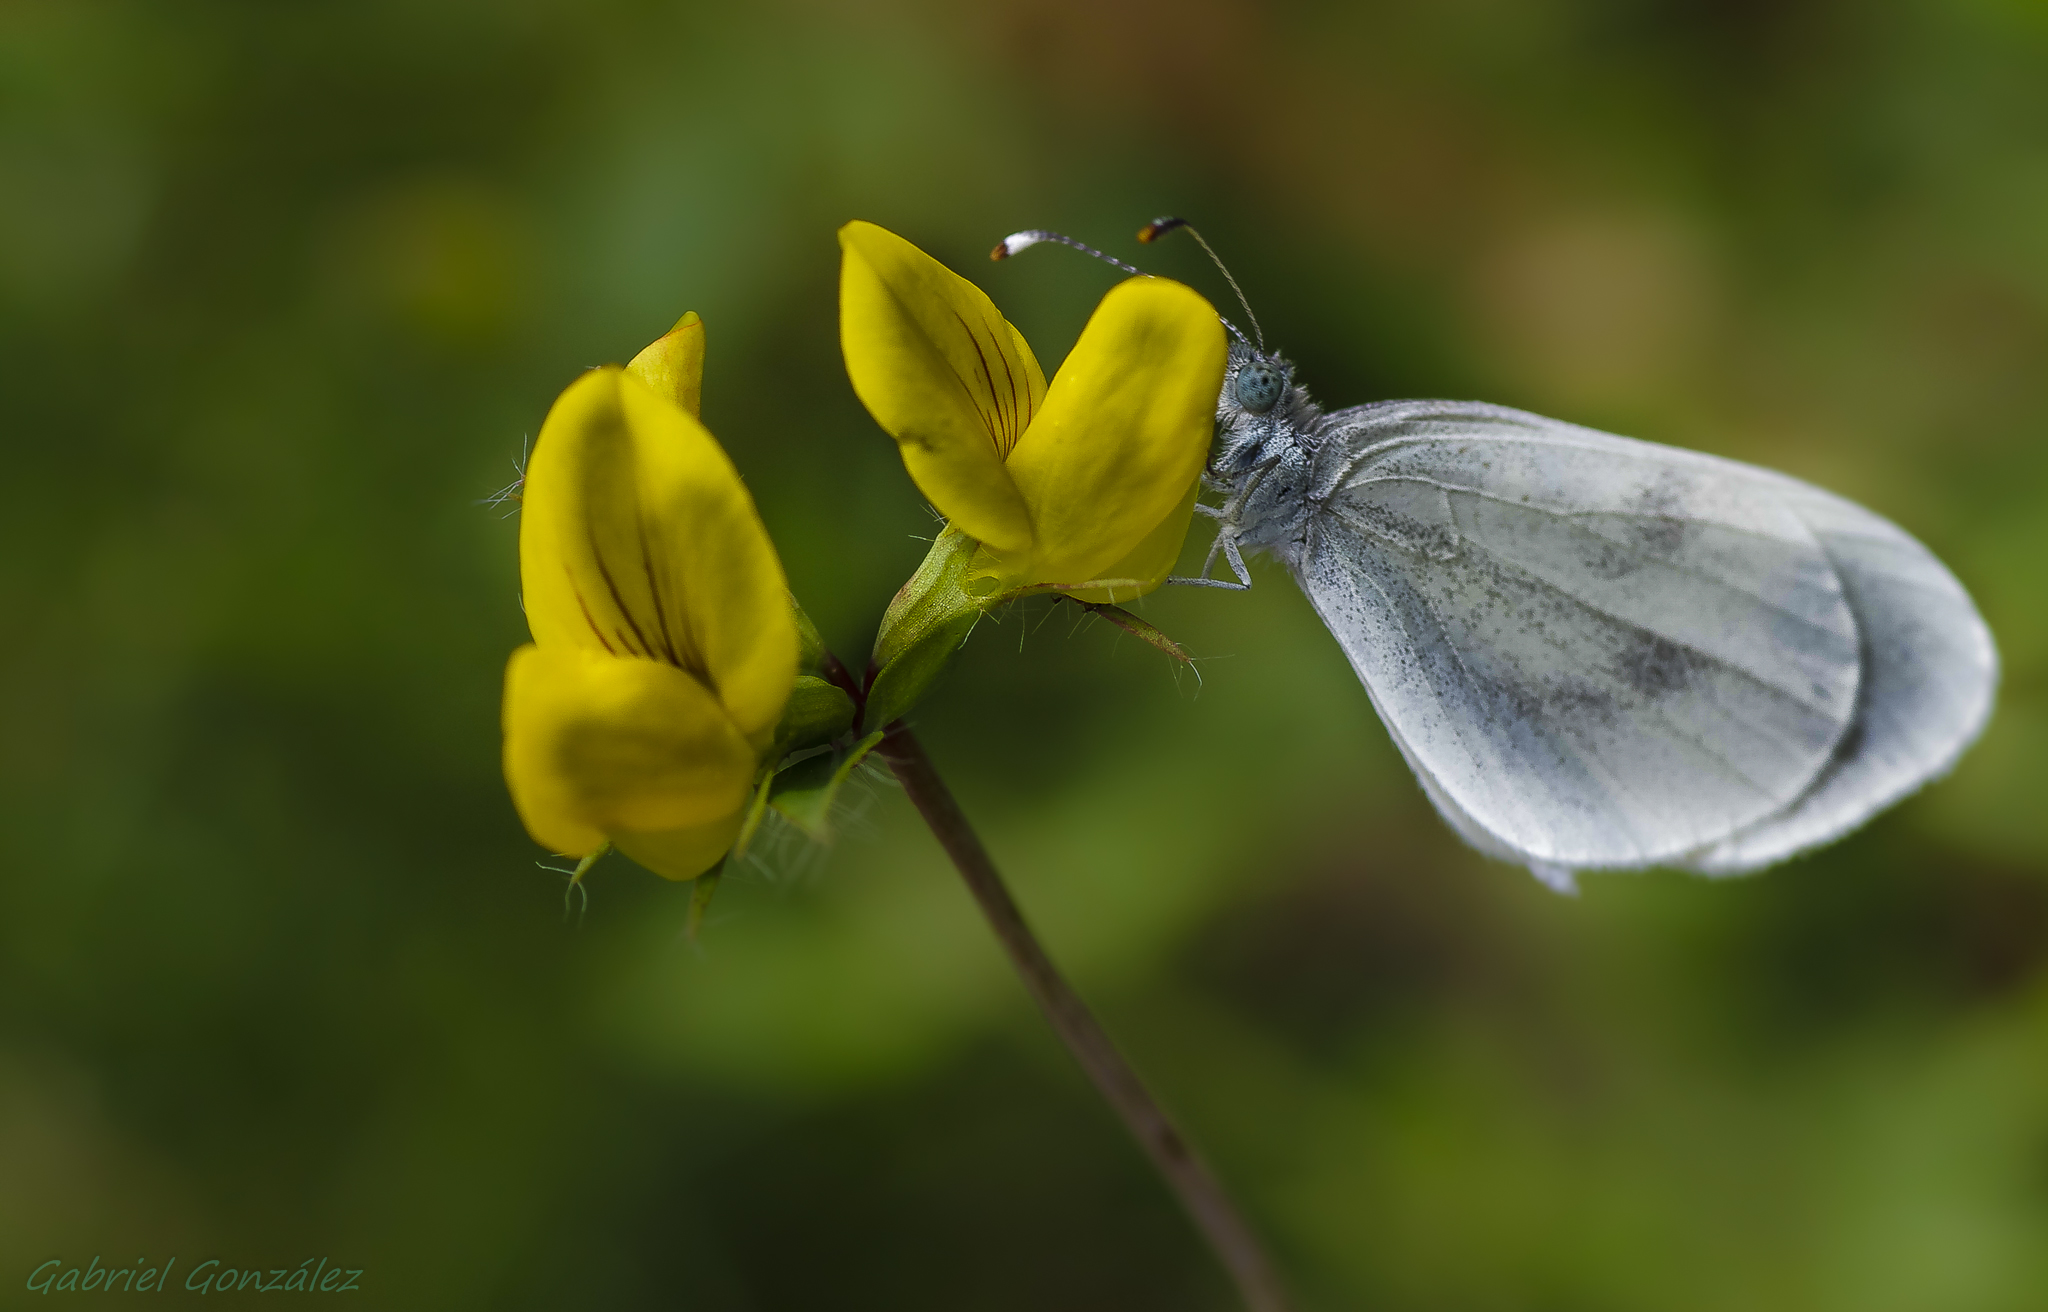
nature, blossom, plant, photography, meadow, leaf, flower, petal, green, insect, macro, botany, yellow, flora, fauna, invertebrate, wildflower, close up, animals, naturaleza, butterflies, tamron90mm, nectar, pieridae, ggl1, gaby1, xovesphoto, animales, mariposas, pentaxk5, gphoto, macro photography, flowering plant, plant stem, land plant, violet family, dayflower family